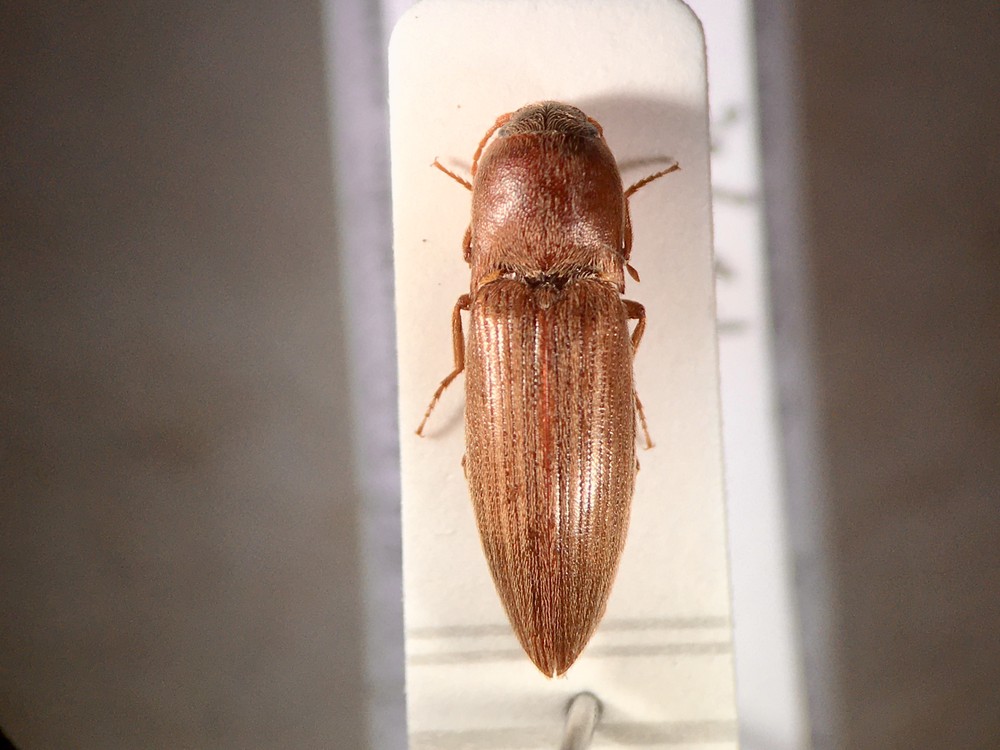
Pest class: clickbeetles_wireworms